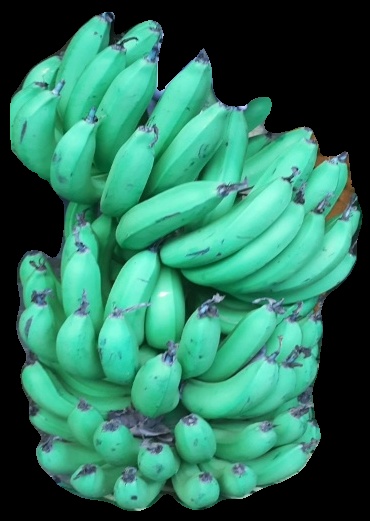
Variety: pachbale
Grade: grade1